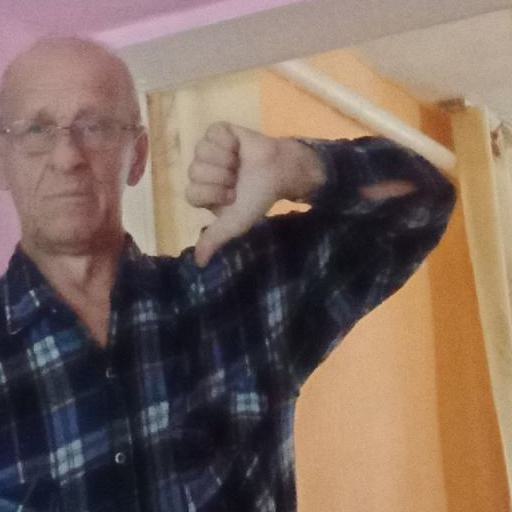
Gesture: dislike